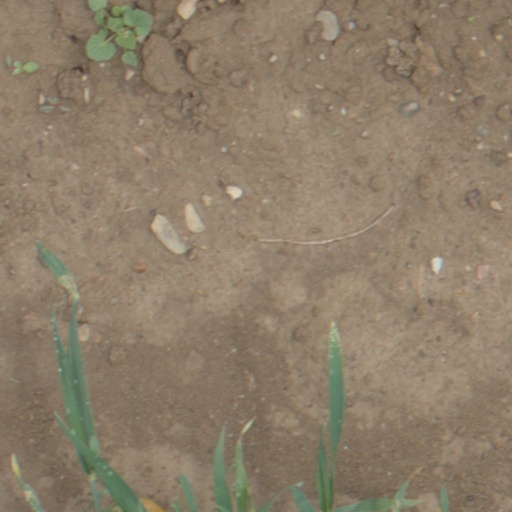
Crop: wheat